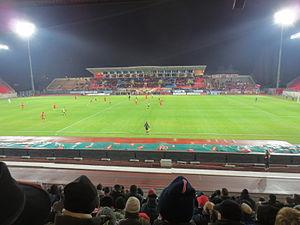
Dijon FCO www.quentinrenauddfco.com